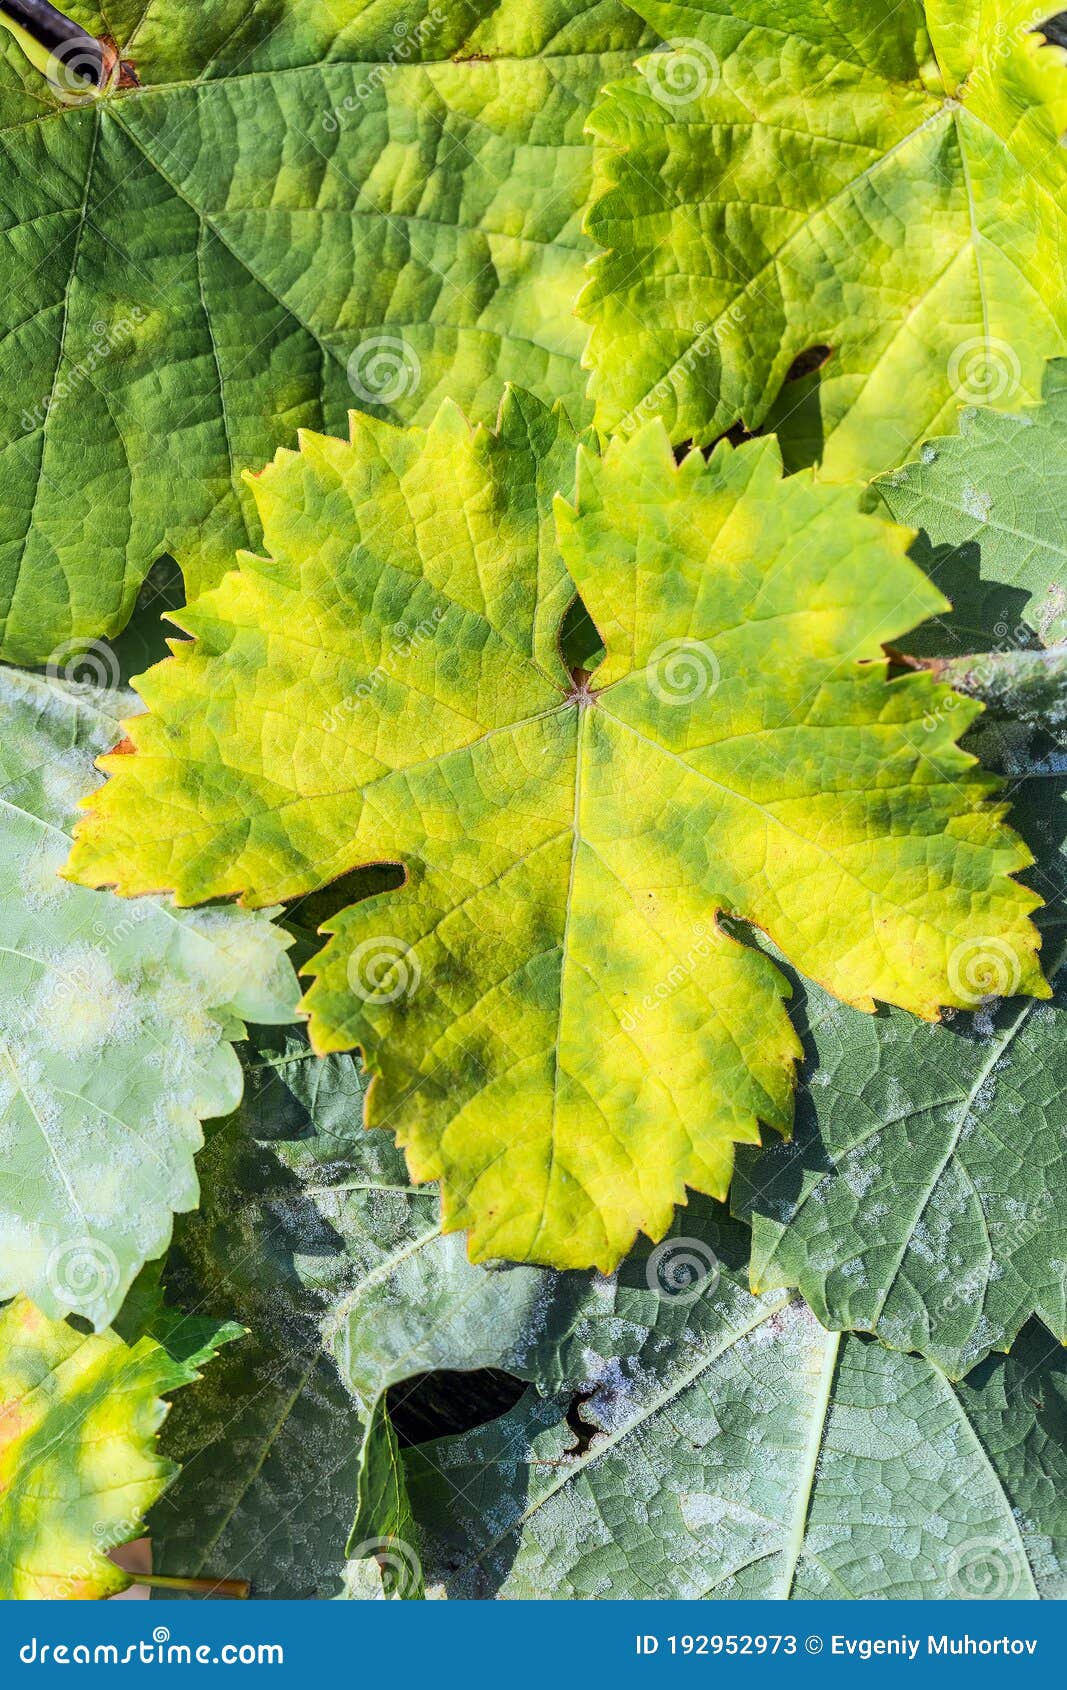
Plant: Grape
Disease: grape downy mildew